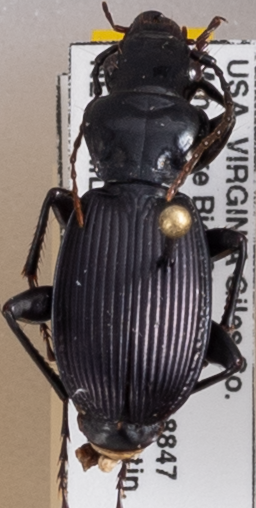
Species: Pterostichus moestus
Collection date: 2019-06-18
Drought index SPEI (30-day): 0.36
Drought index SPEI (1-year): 2.09
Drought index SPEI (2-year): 2.09